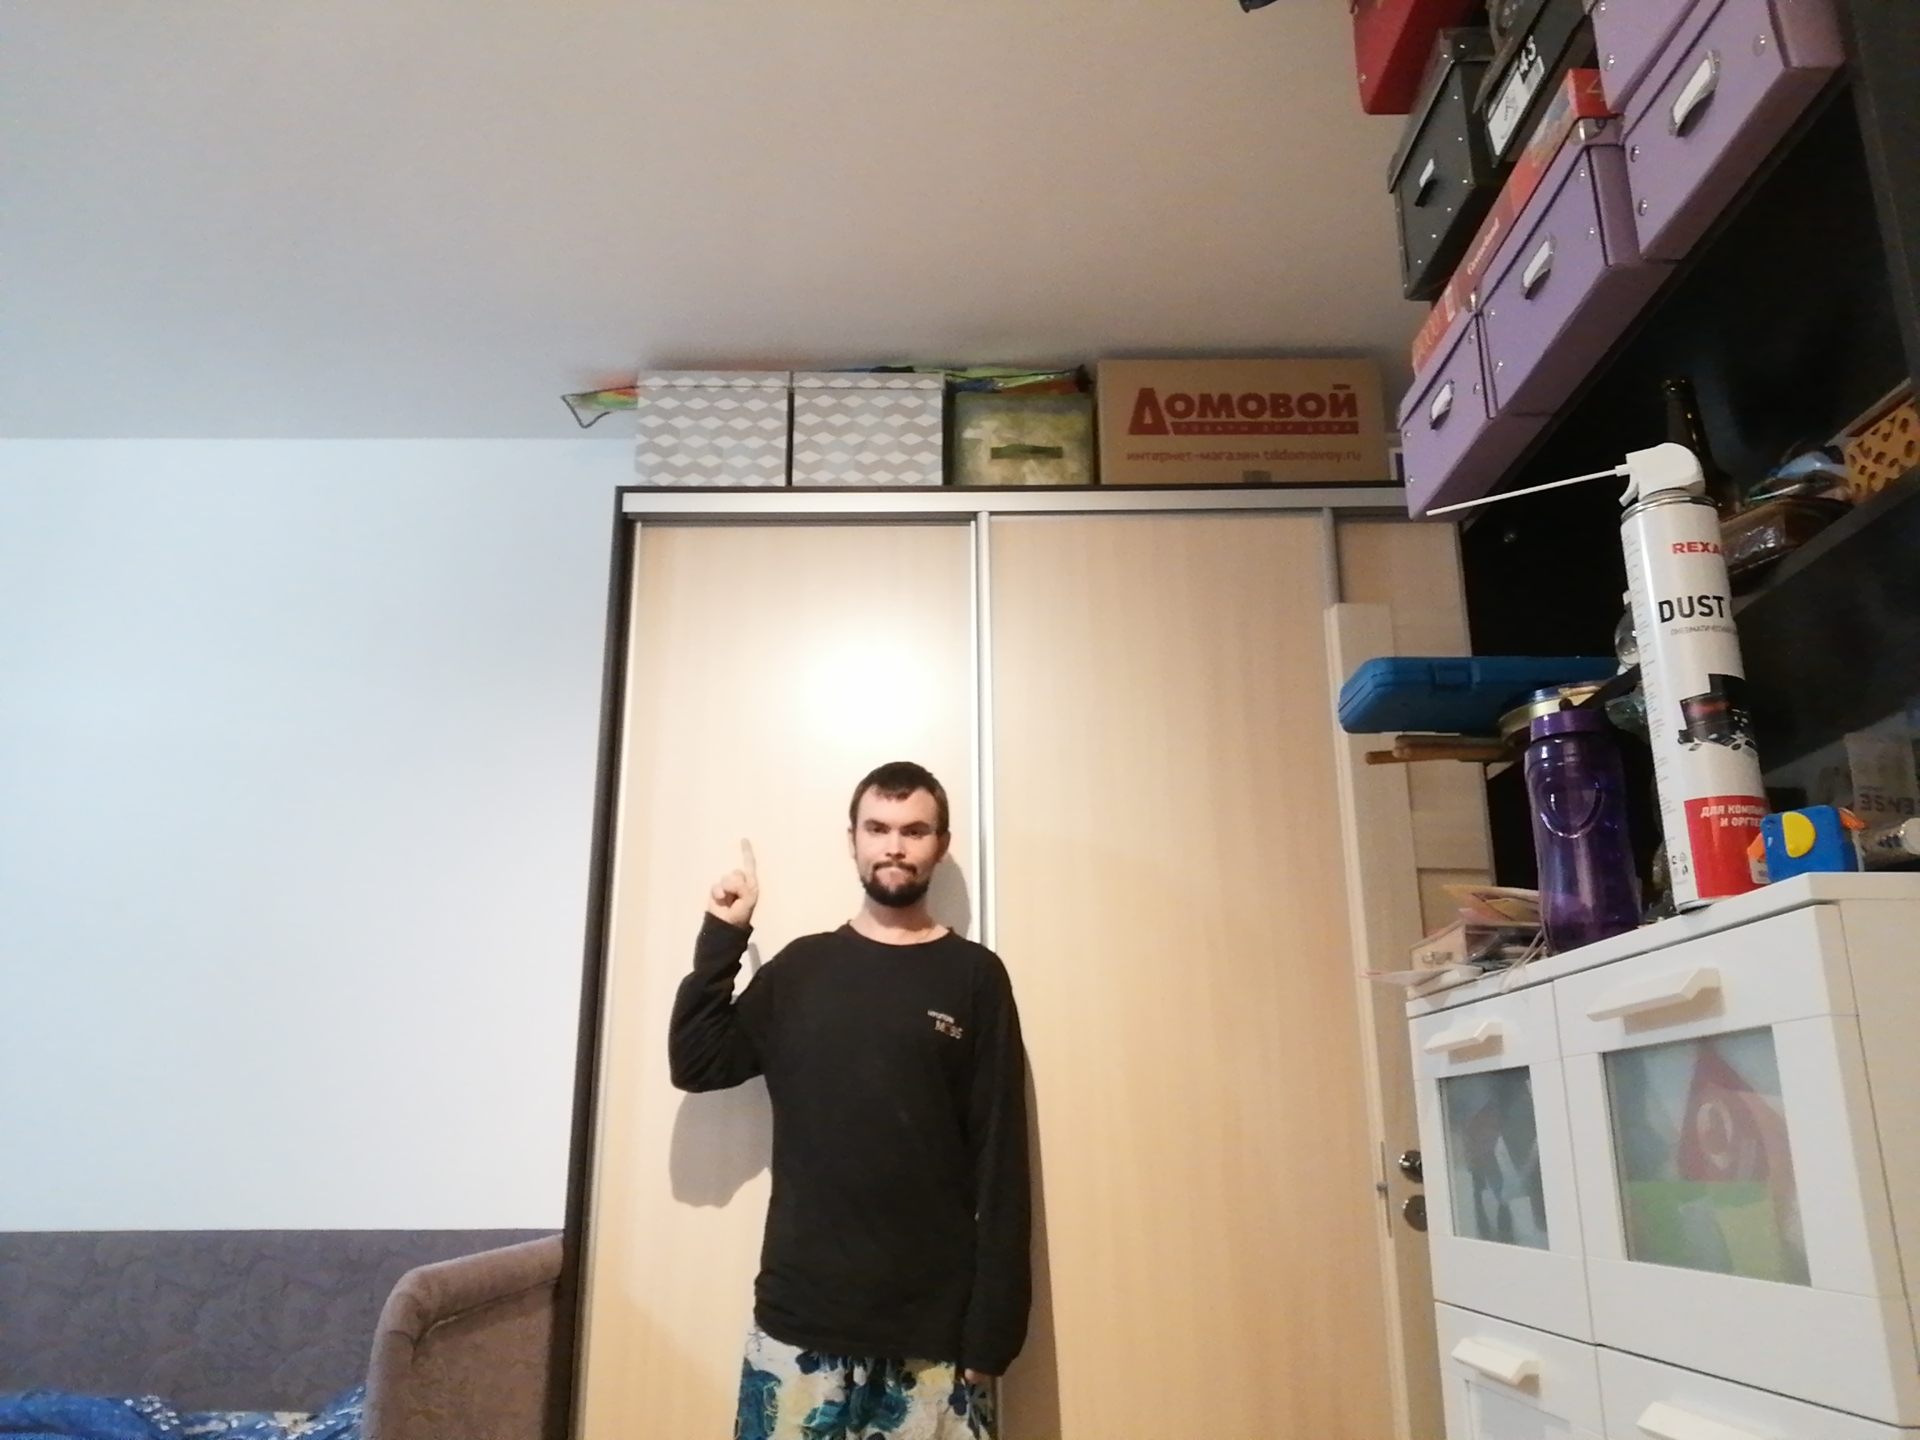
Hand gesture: one